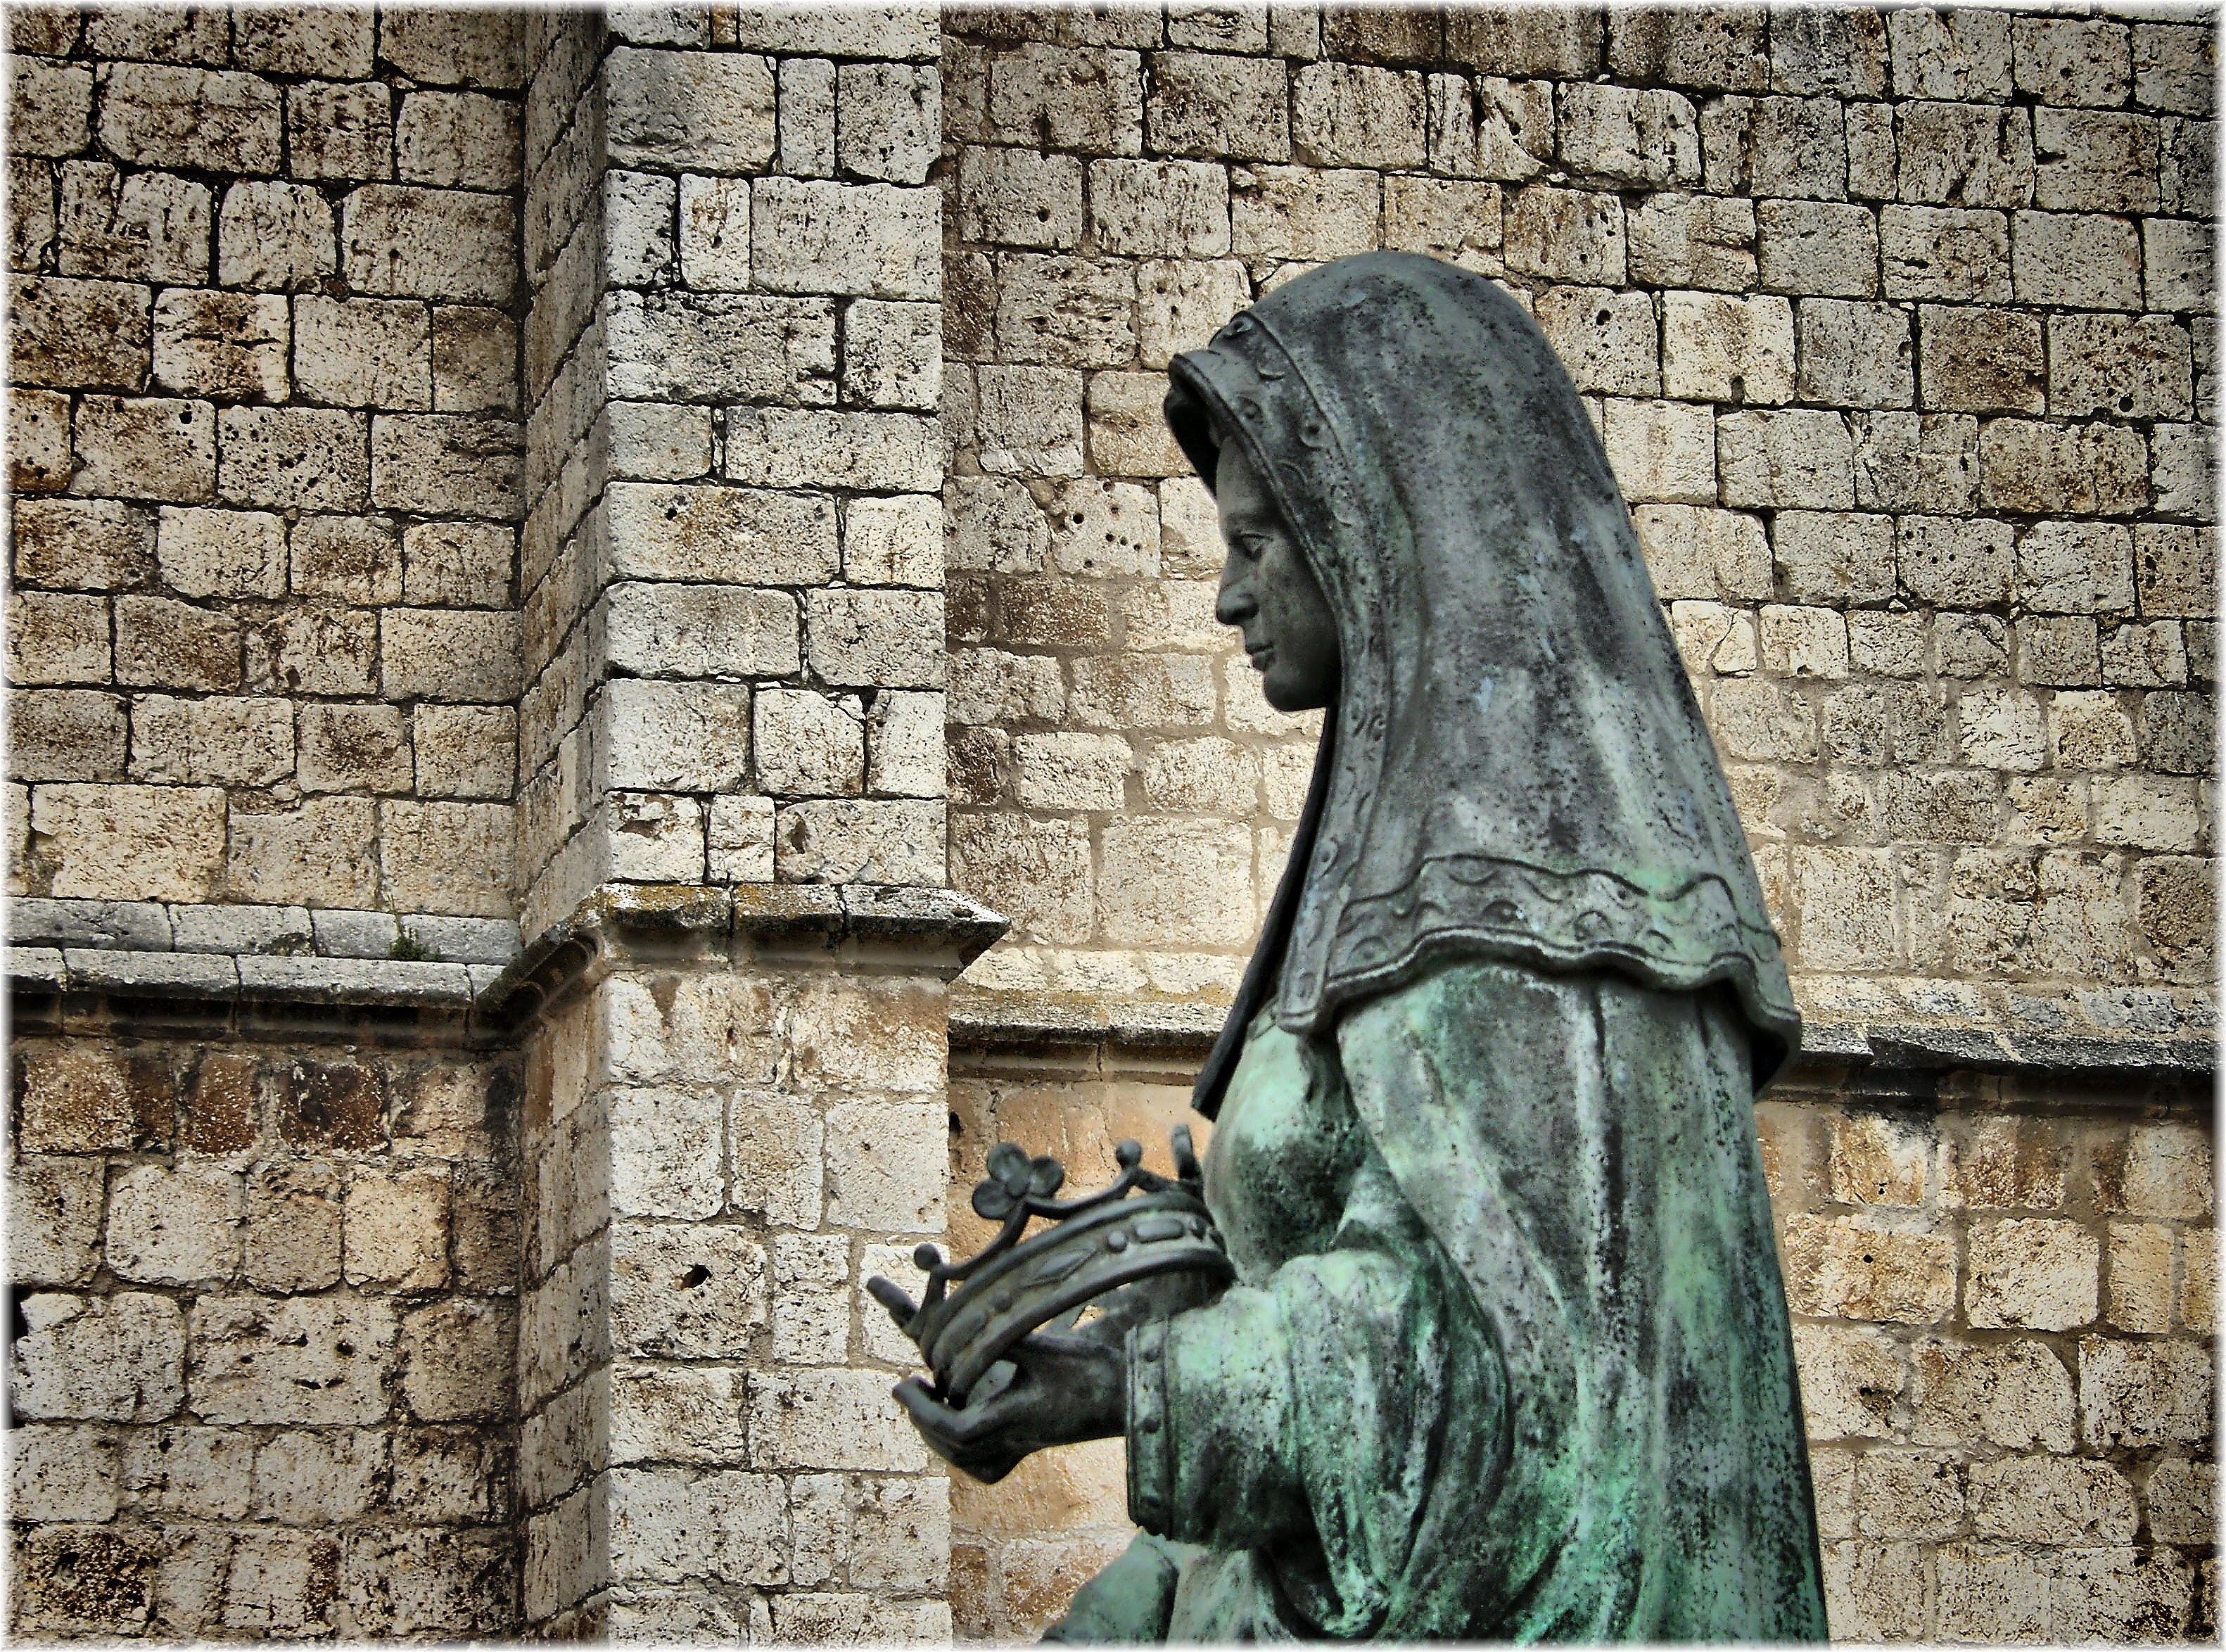
rock, wall, monument, statue, metal, sculpture, art, temple, escultura, carving, historia, castillaleon, esculpture, tordesillas, provinciavalladolid, ancient history